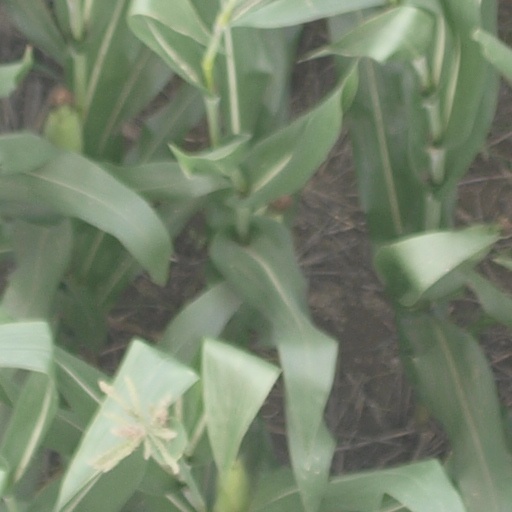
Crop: maize; corn